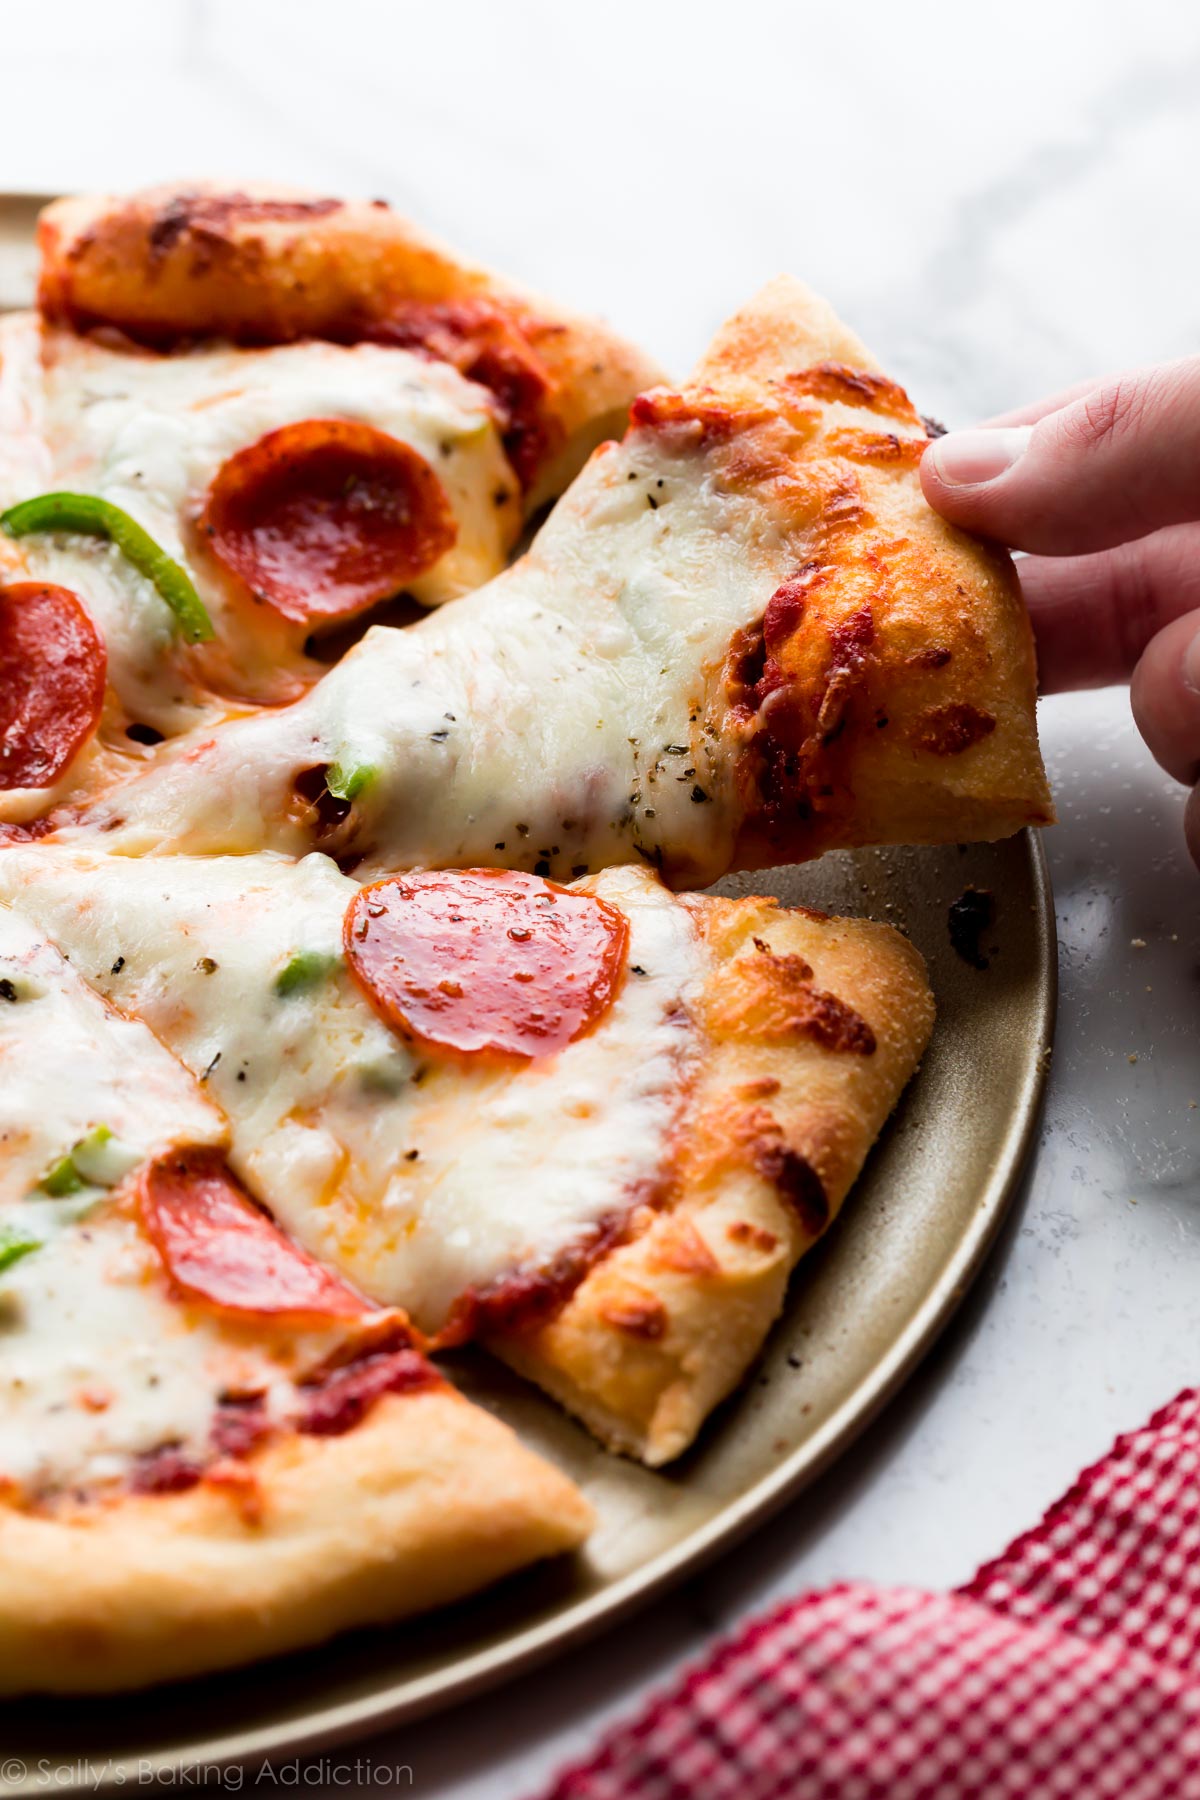
Dish: pizza